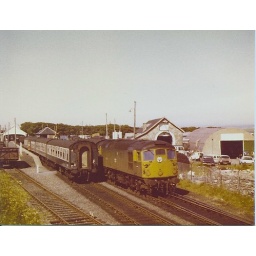
BR D0055 26 011 shunting a parcels van in Thurso. Note the Buckeye-coupler on the coach